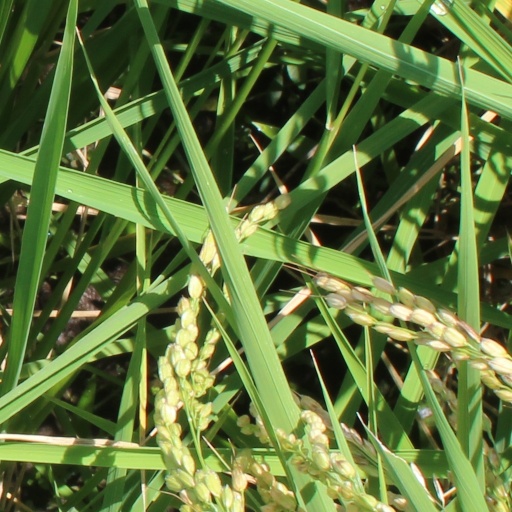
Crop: rice